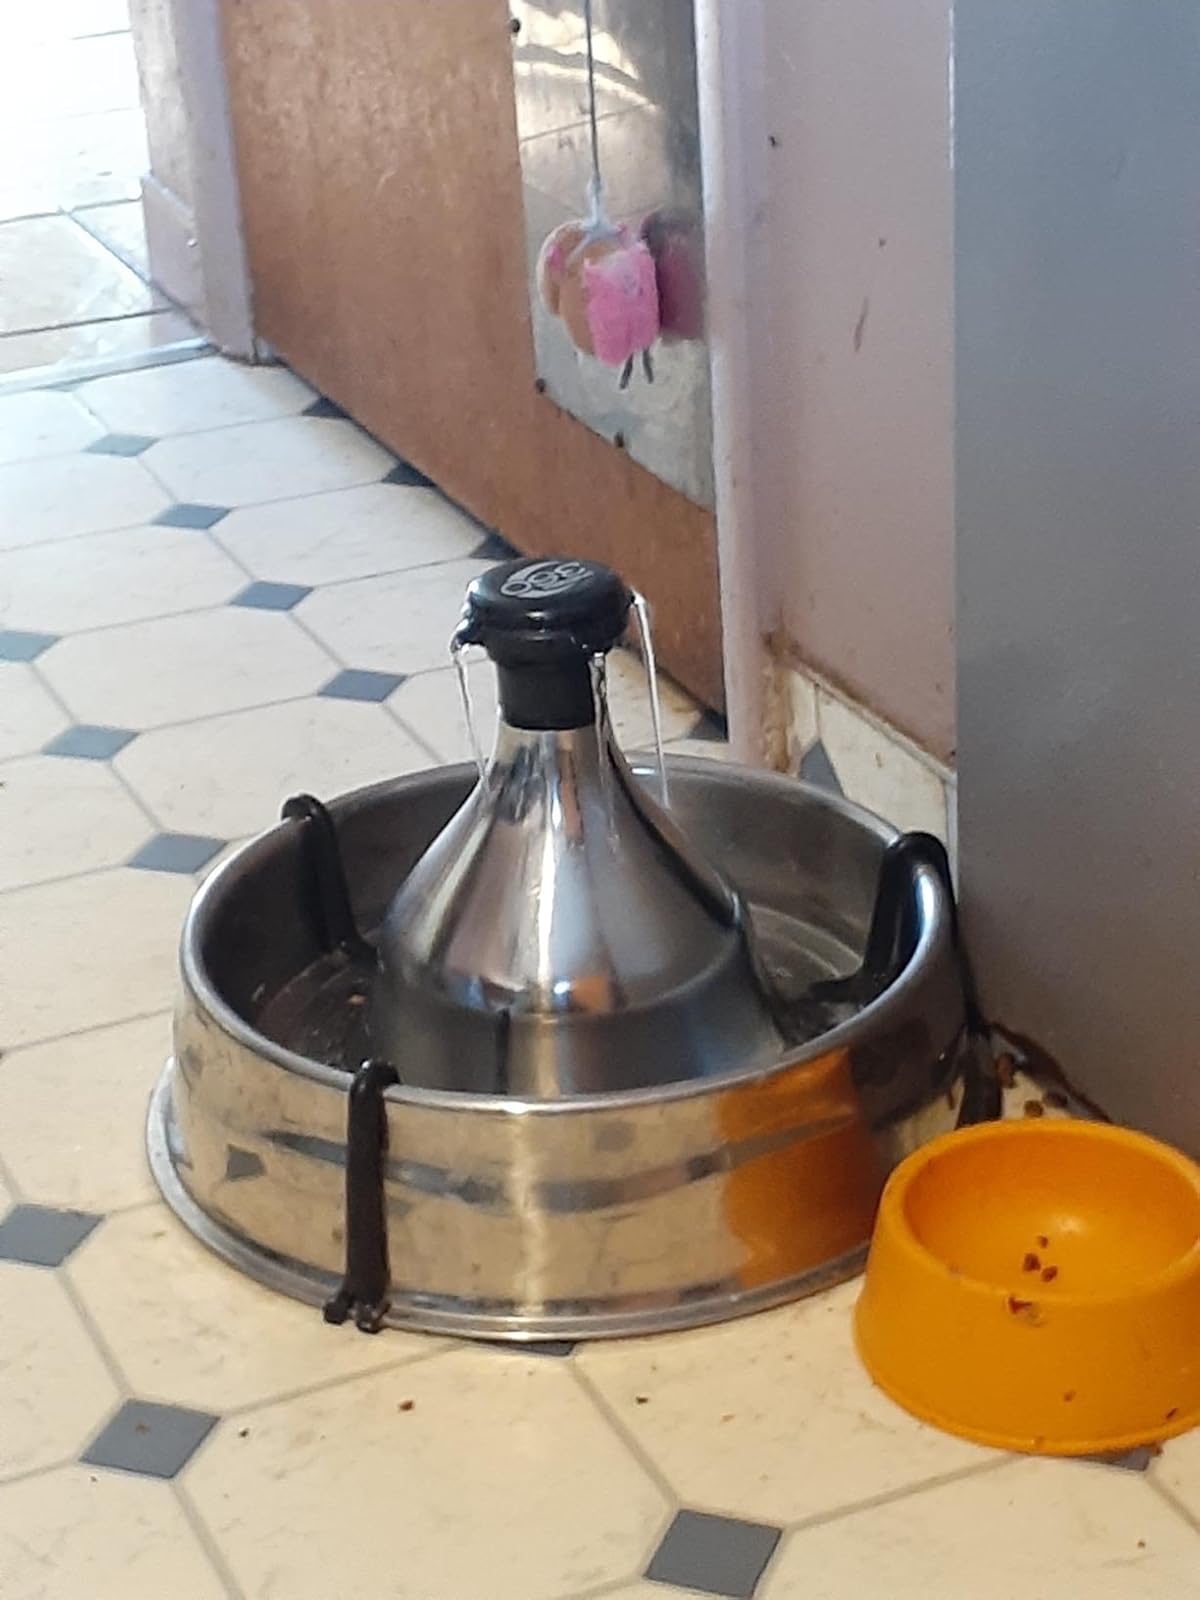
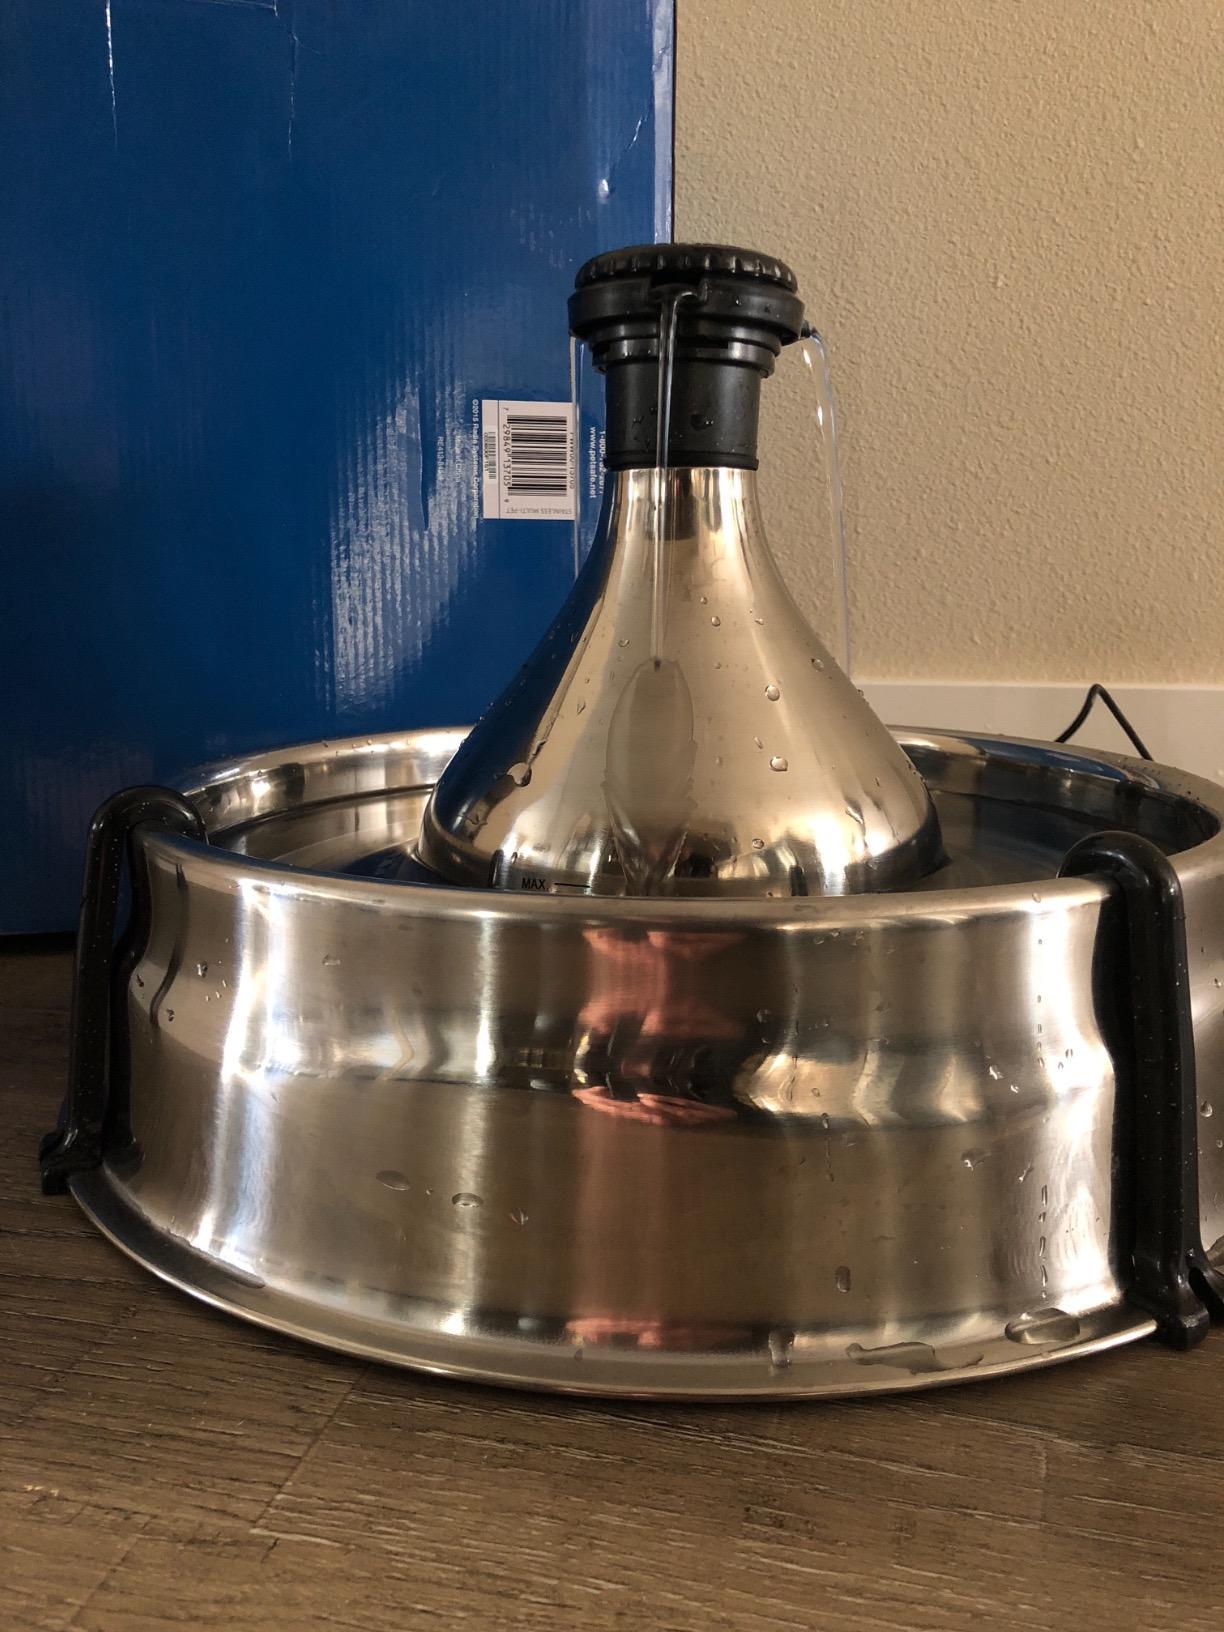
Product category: items_bowl
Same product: yes